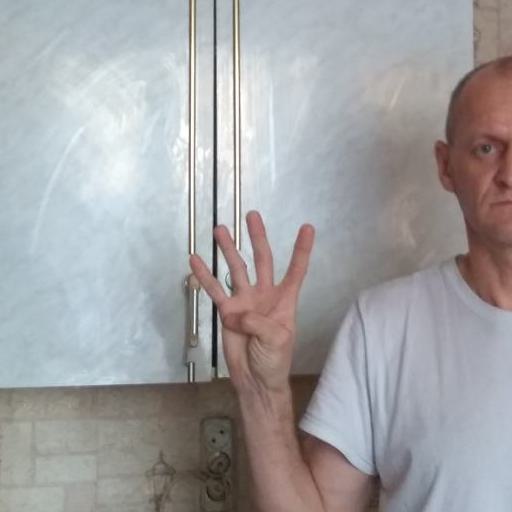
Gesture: four